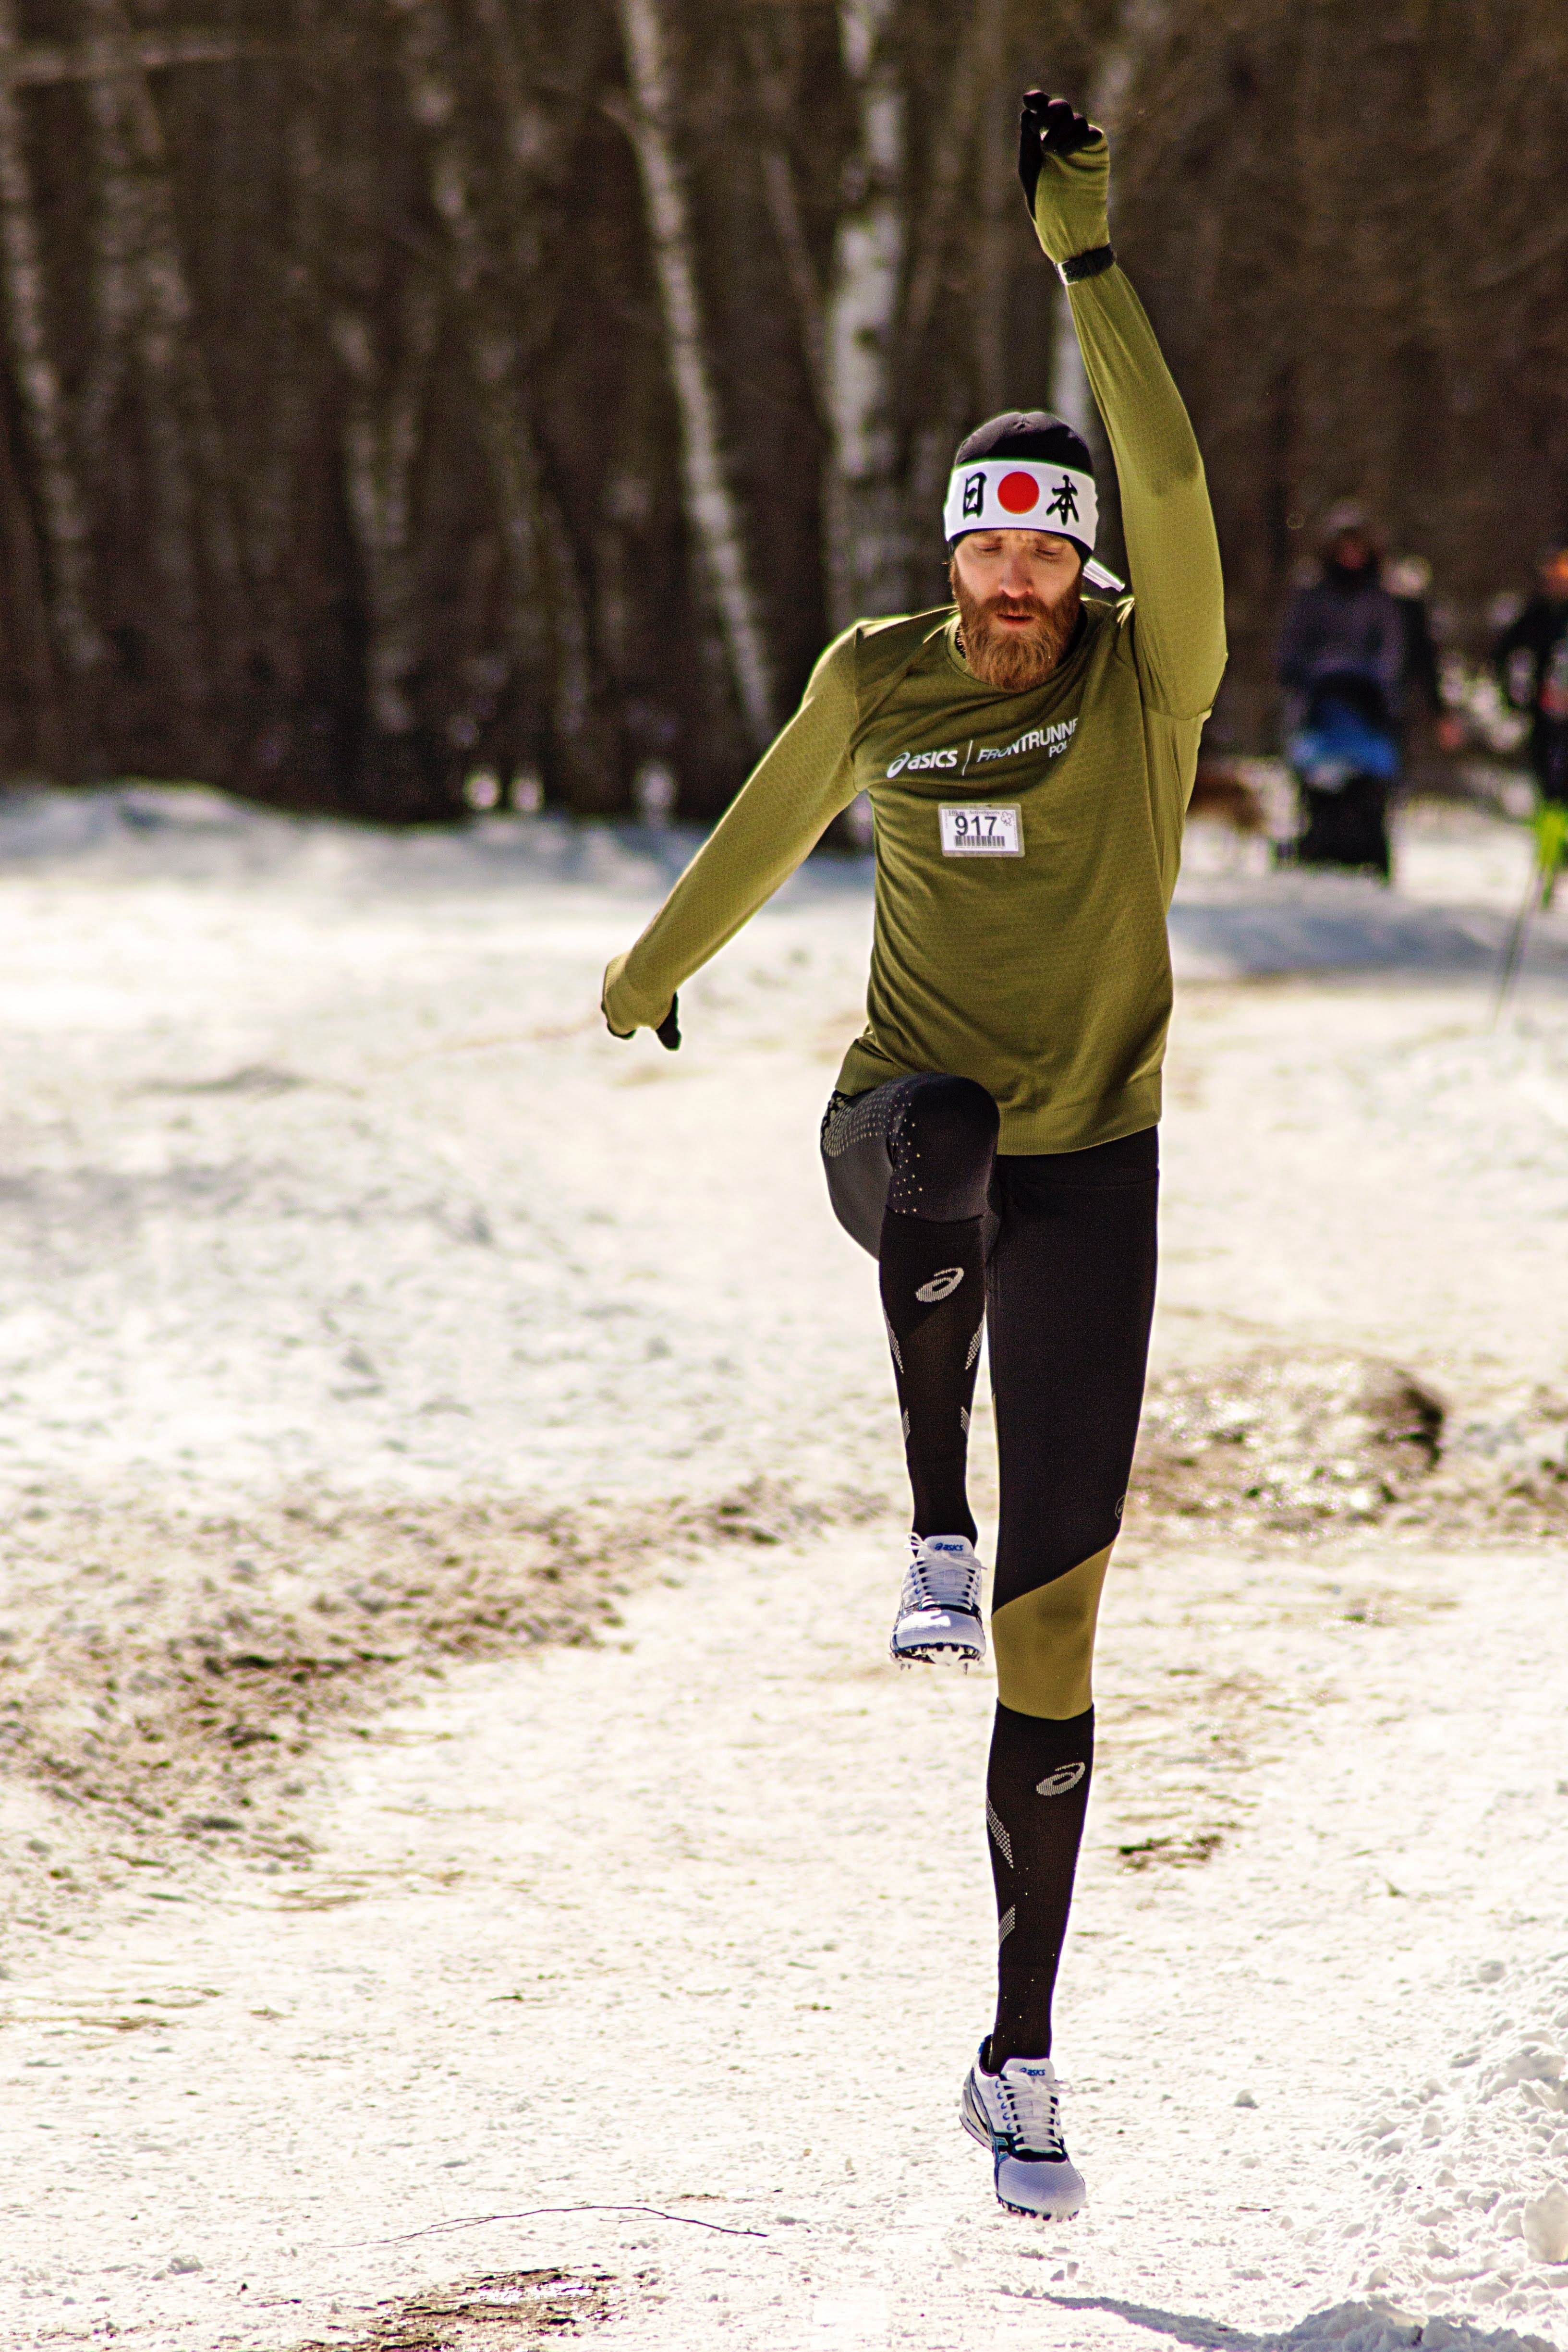
snow, winter, recreation, sports, fun, competition event, running, exercise, individual sports, sports equipment, player, endurance sports, championship, jacket, jumping, sports training, cap